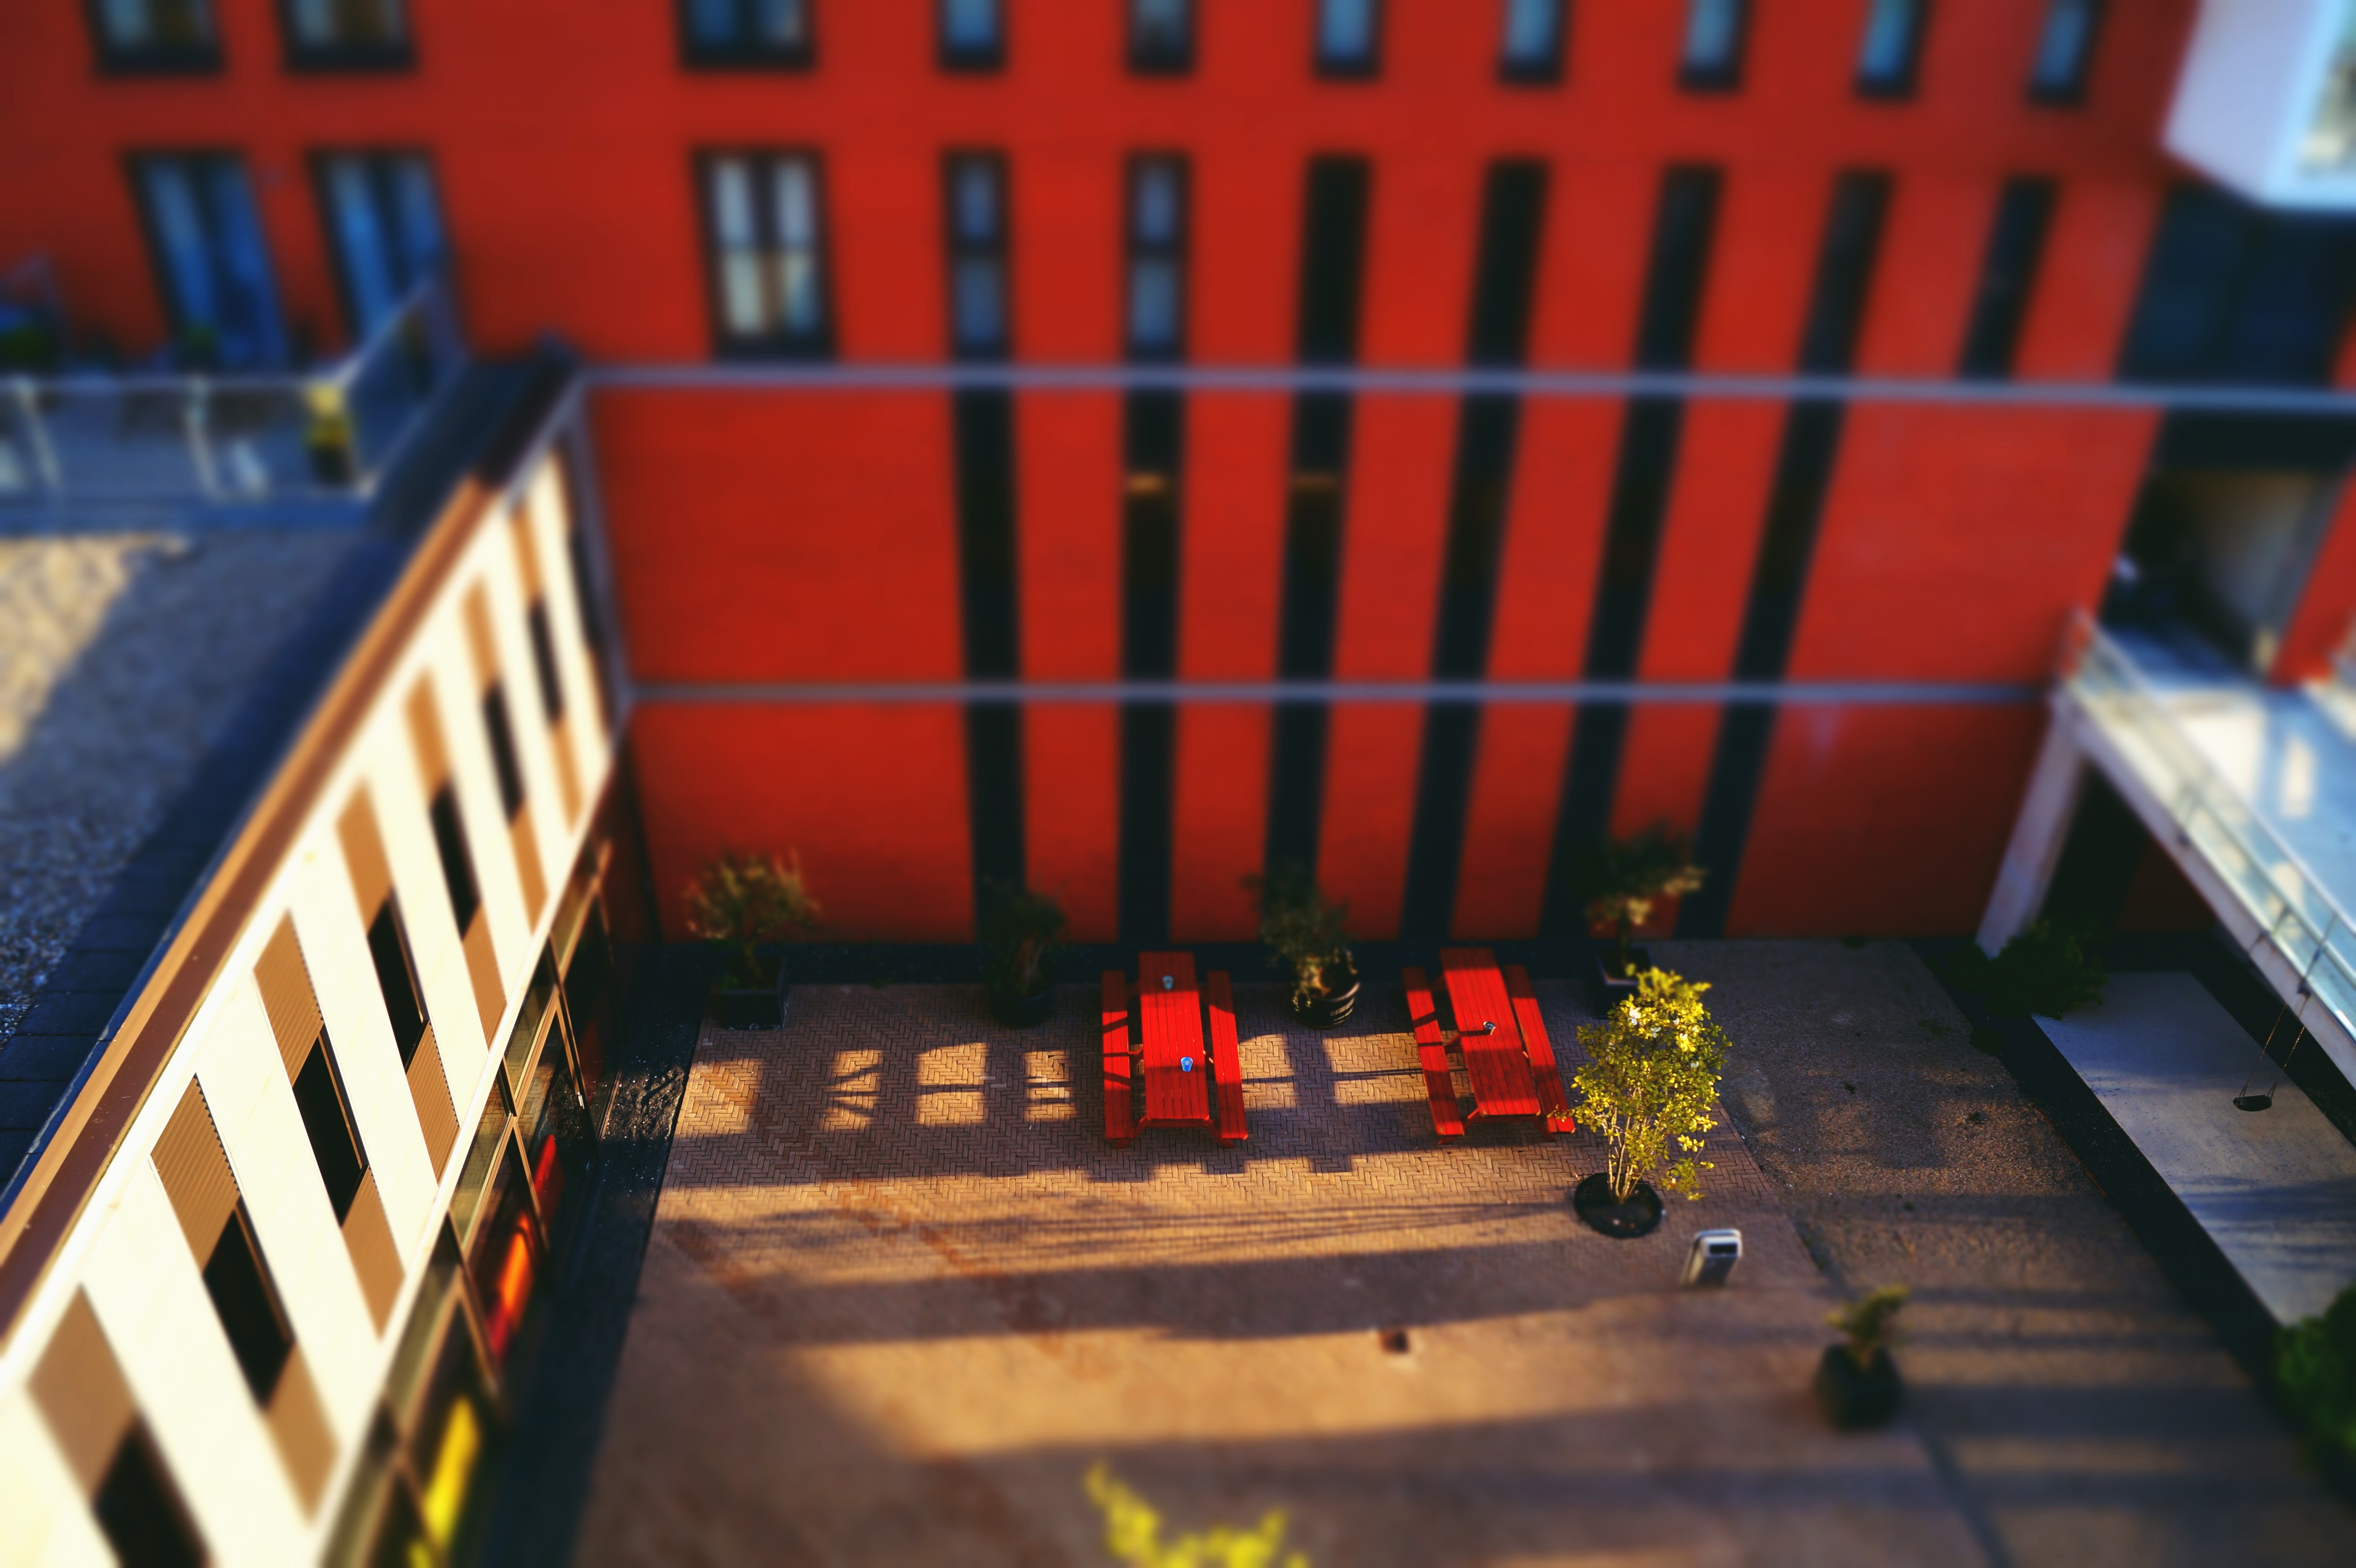
light, architecture, wood, sunrise, bench, house, morning, chair, seat, window, building, city, step, travel, red, color, square, shadow, empty, business, furniture, room, miniature, family, indoors